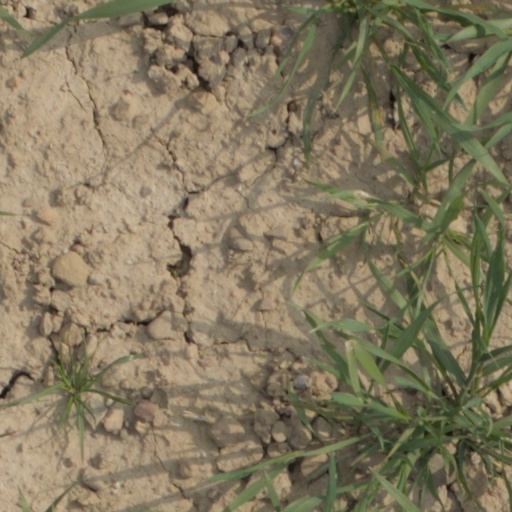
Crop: wheat